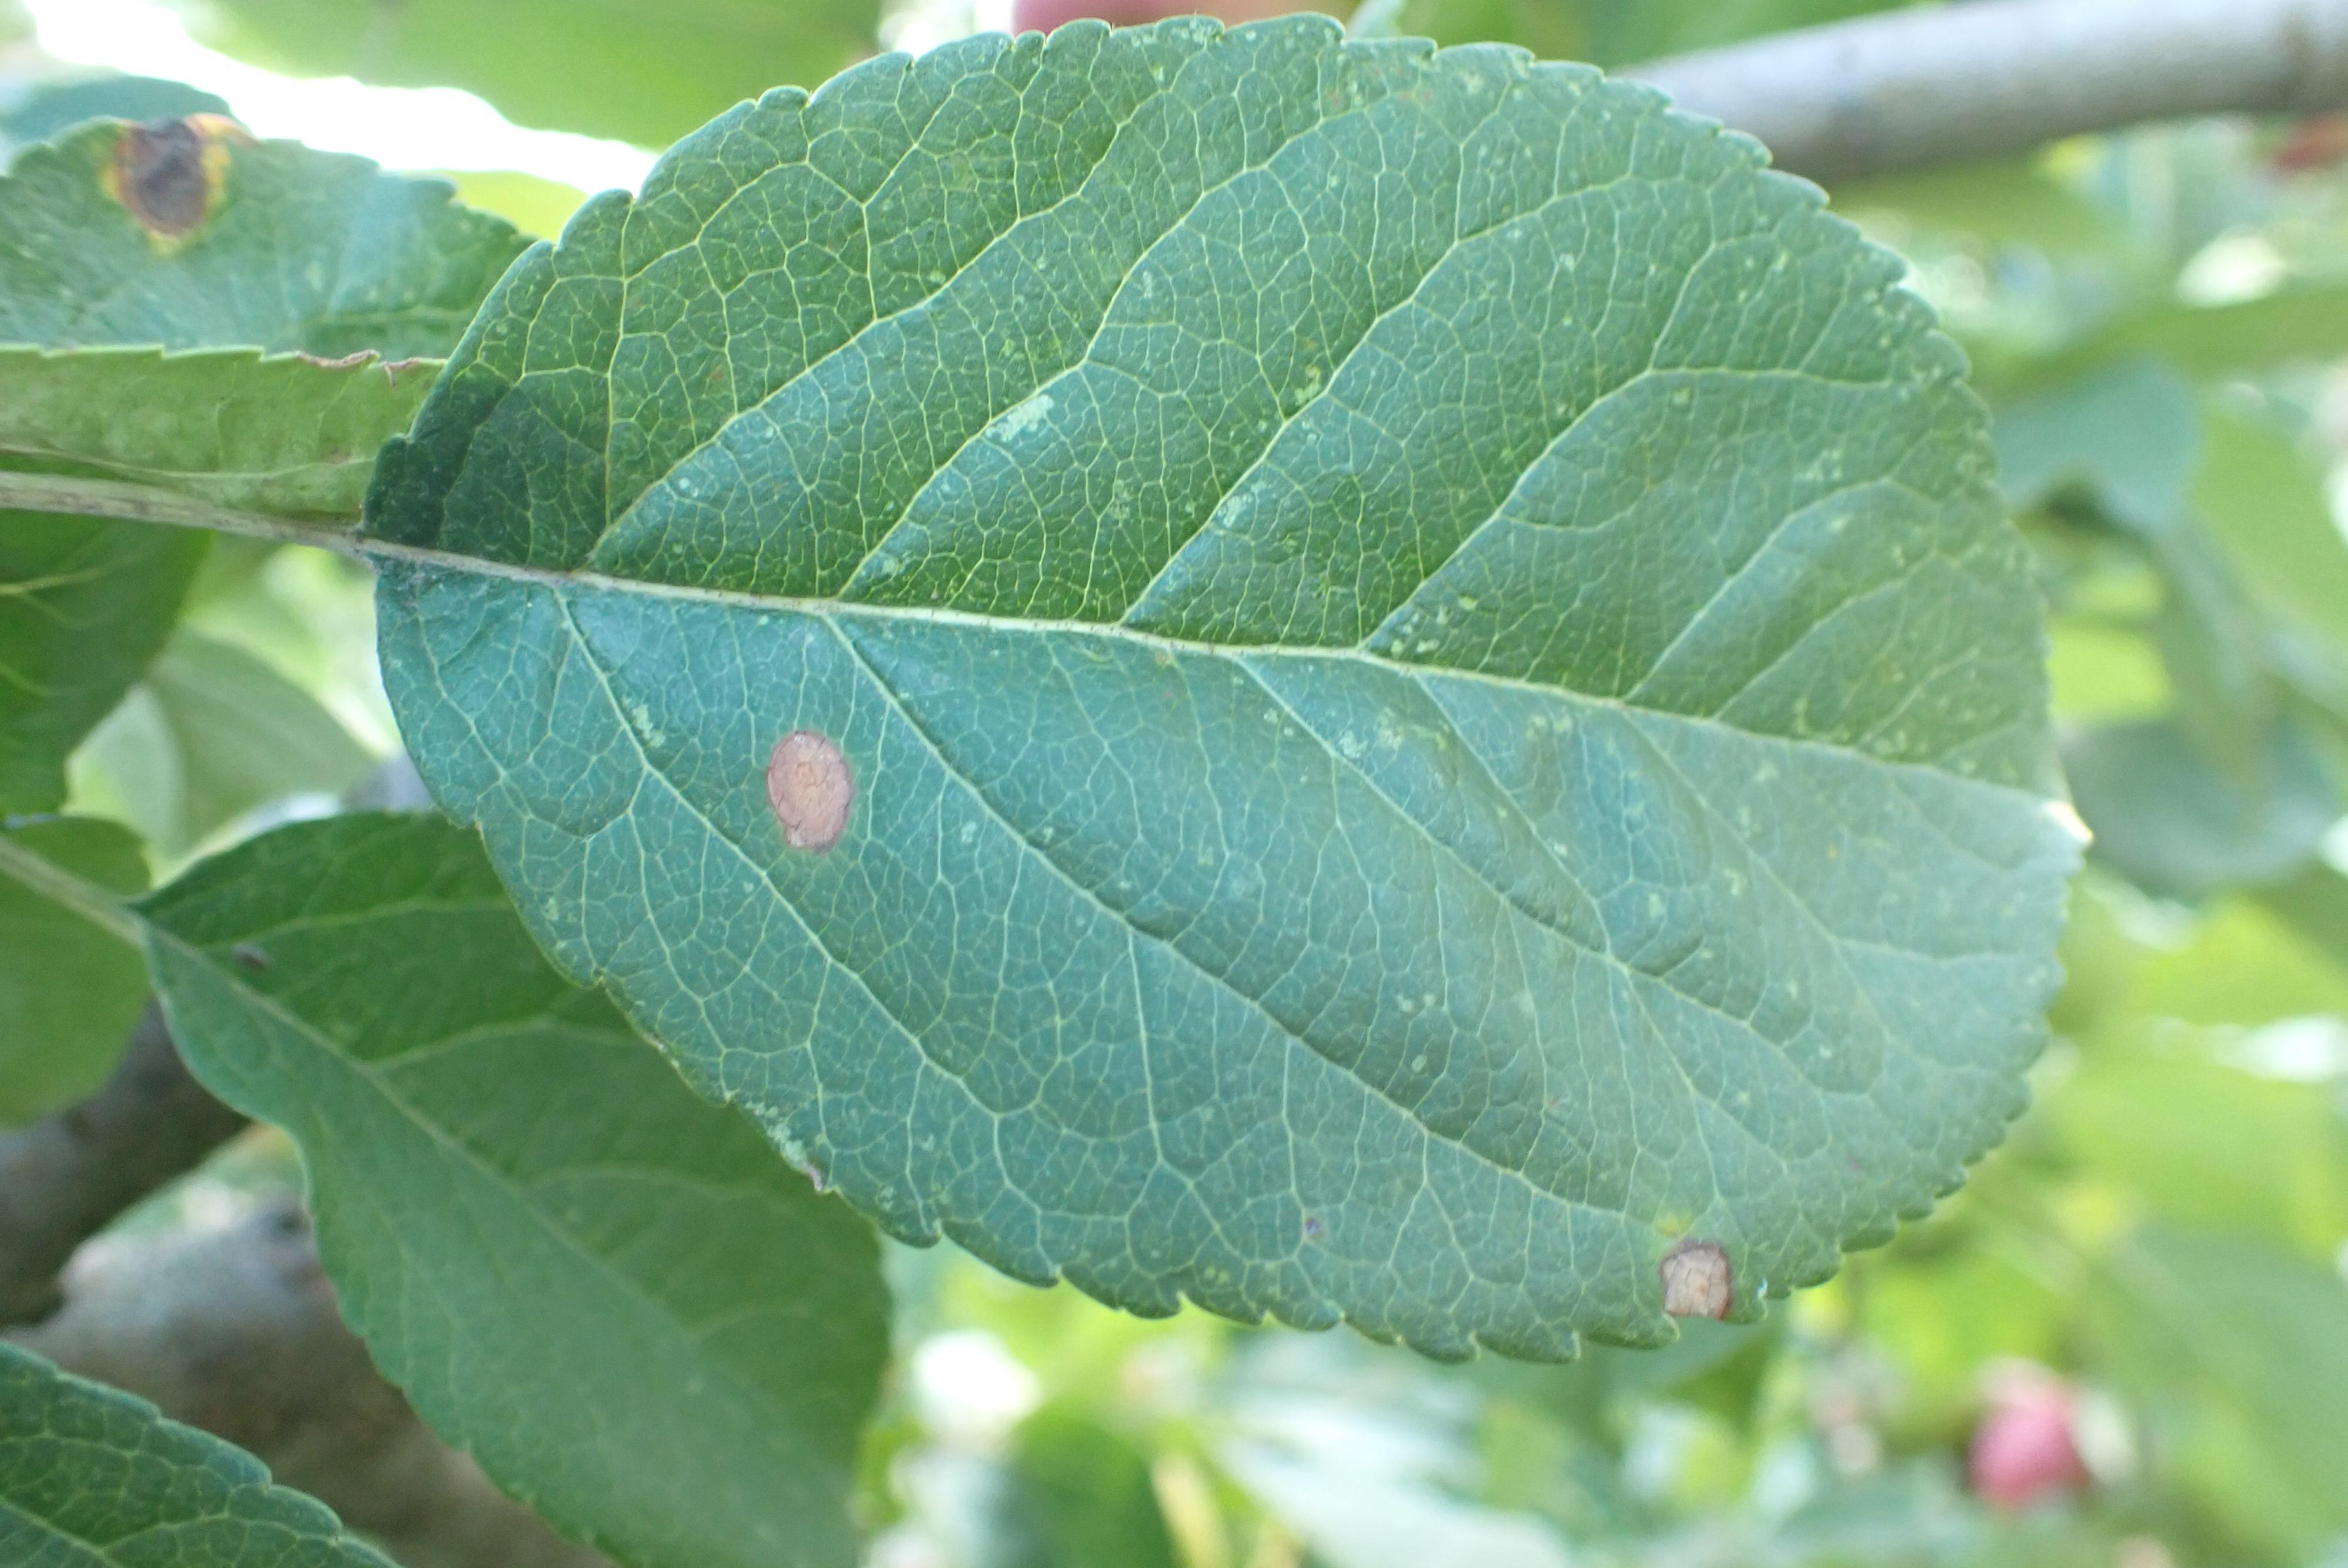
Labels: frog_eye_leaf_spot